Per Nilsson (footballer)

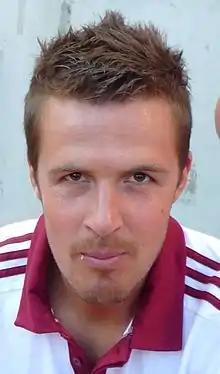
Nilsson at Nürnberg in 2011.

Per Jörgen Nilsson (born 15 September 1982) is a Swedish former professional footballer who played as a centre-back. Starting off his career with IFK Timrå in 1998, he went on to represent GIF Sundsvall, AIK, Odd Greenland, 1899 Hoffenheim, and 1. FC Nürnberg before retiring at F.C. Copenhagen in 2016. A full international between 2001 and 2016, he won 16 caps for the Sweden national team.